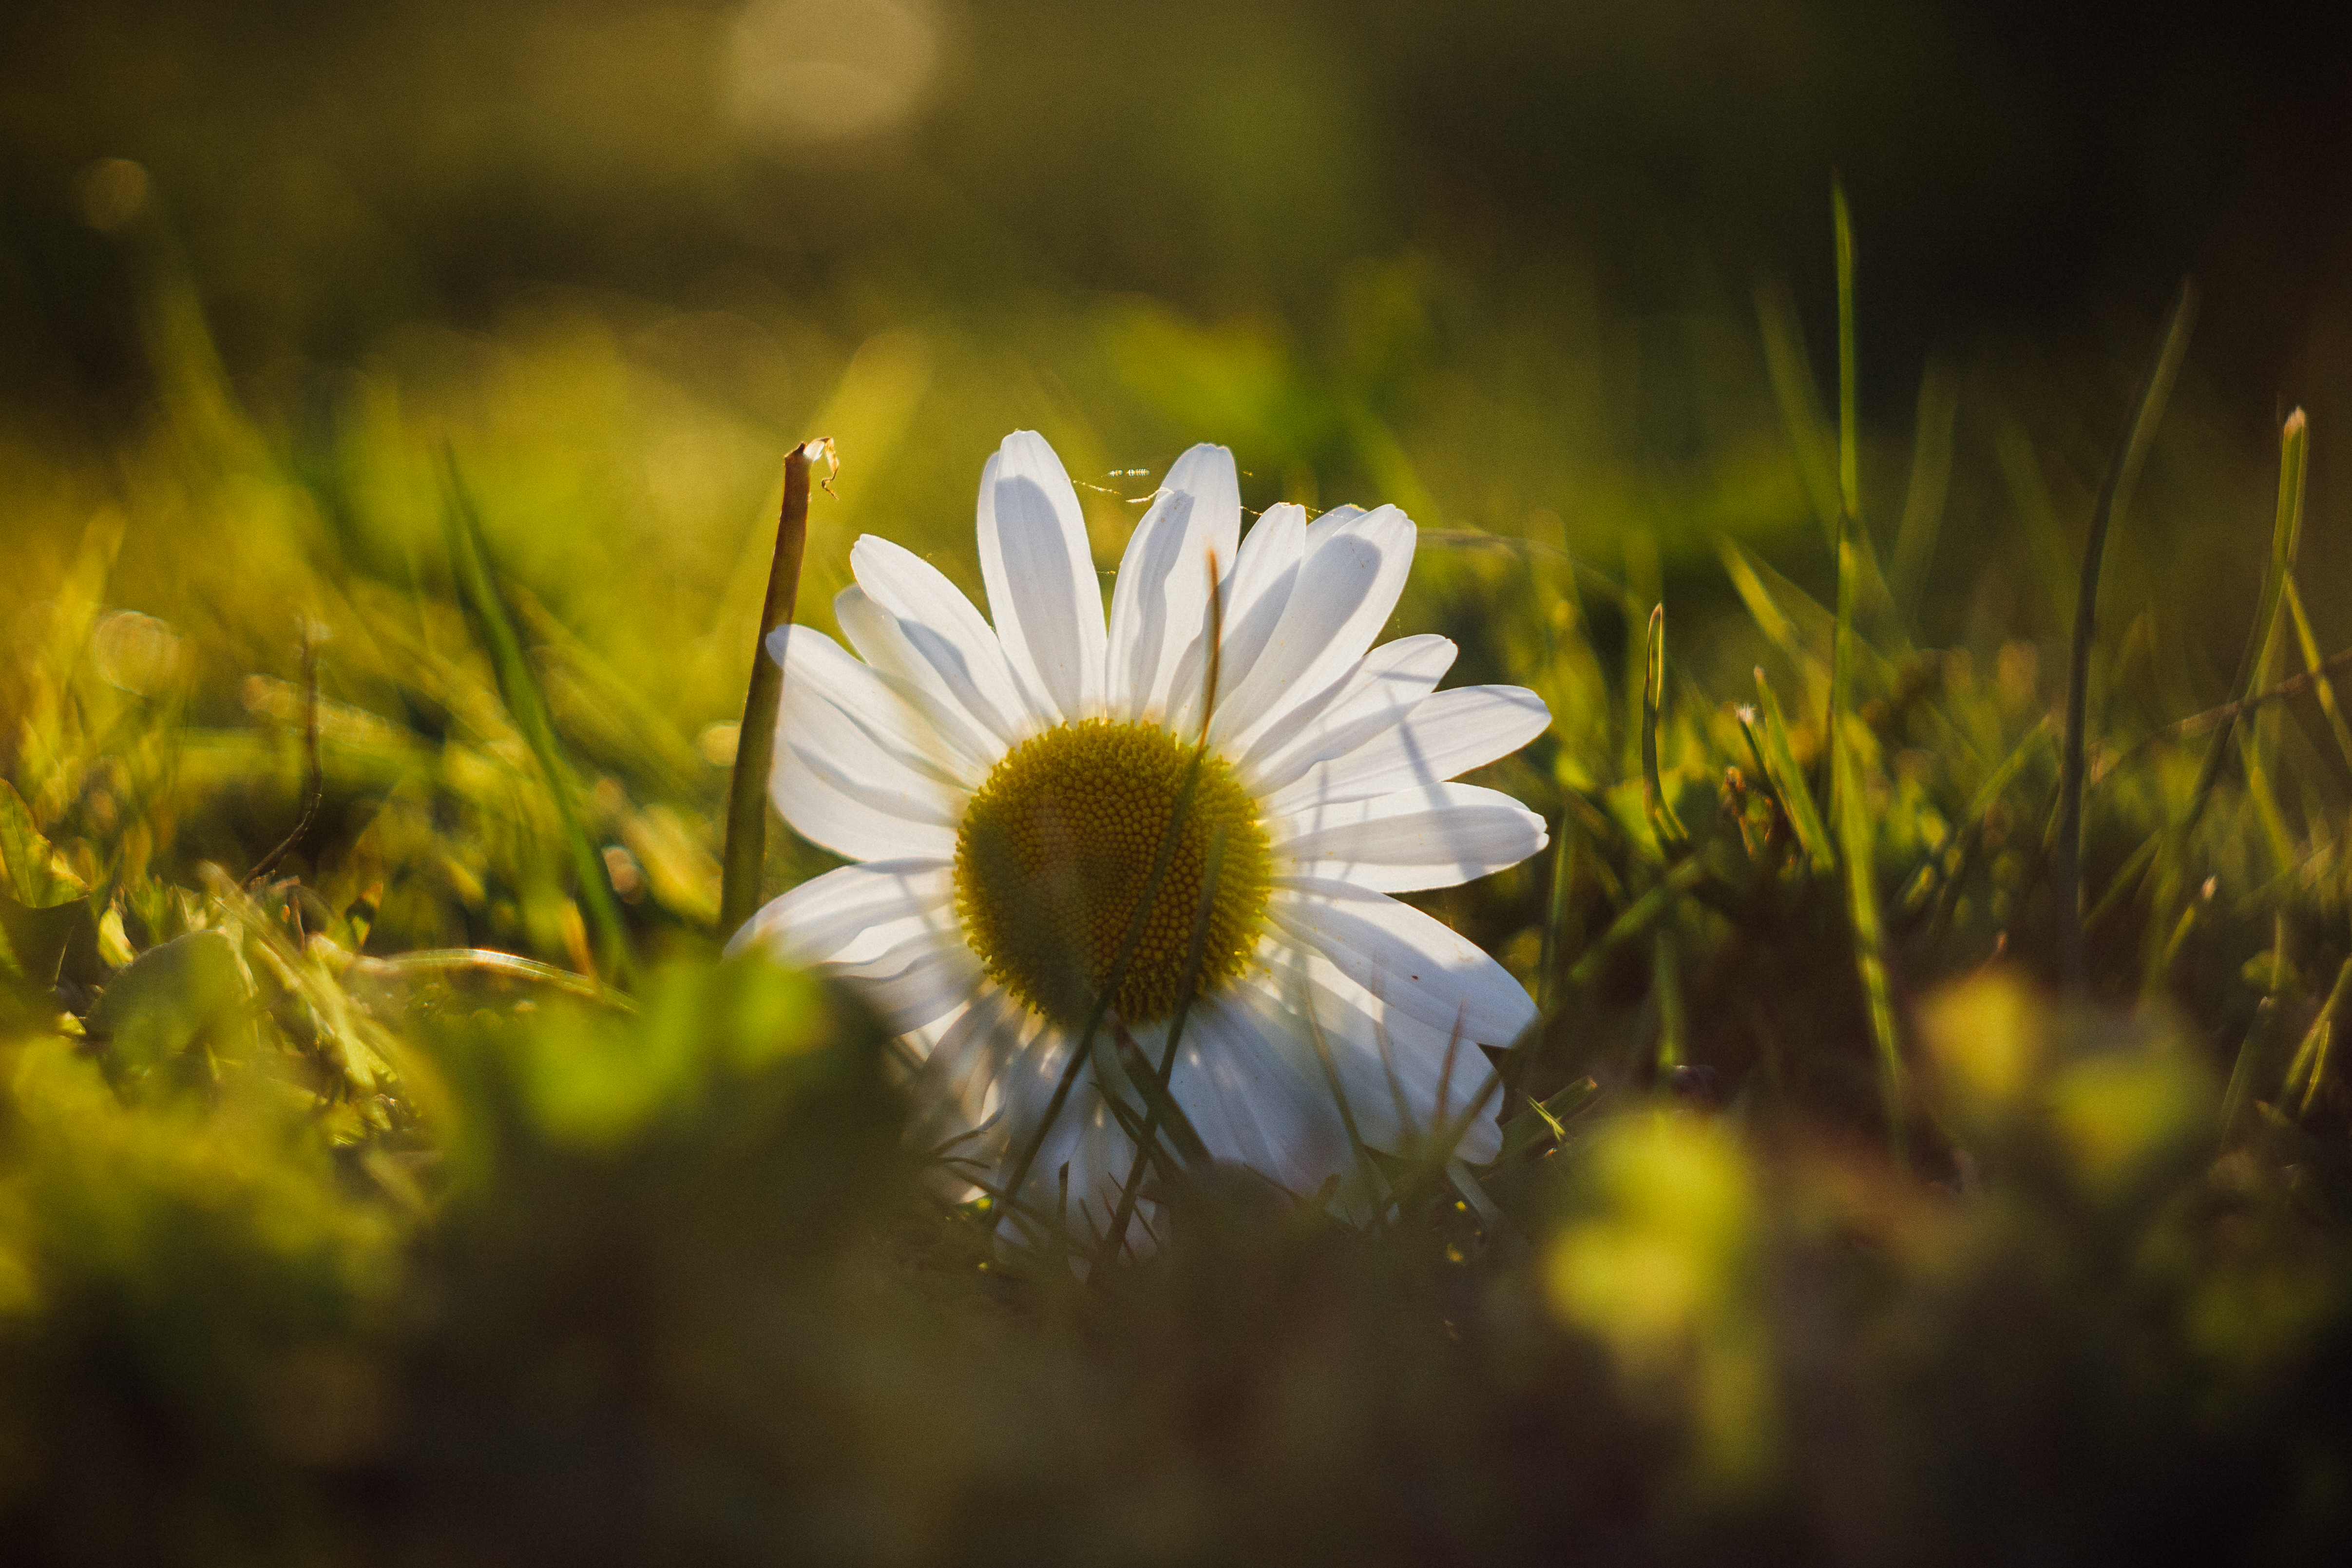
flower, sun, sunset, grass, chamomile, yellow, petal, daisy, plant, sky, spring, wildflower, oxeye daisy, meadow, close up, flowering plant, macro photography, grass family, daisy family, chamaemelum nobile, photography, field, mayweed, camomile, sunlight, plant stem, aster, wildlife, pollen, asterales, herbaceous plant